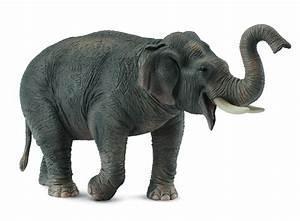
elephant